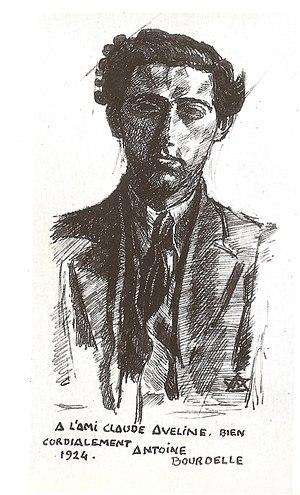
Portrait de Claude Aveline par Antoine Bourdelle (catalogue exposition Aveline)
Claude Aveline, né Eugène Avtsine dans le 5ᵉ arrondissement de Paris le 19 juillet 1901, mort dans cette même ville le 4 novembre 1992, est un écrivain, poète et résistant français.